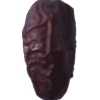
Label: dates